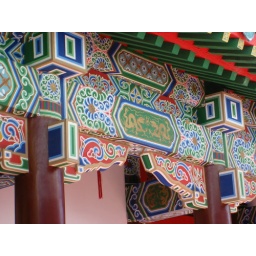
Whilst the outside and roof decoration might not be that extravogant, the timbers and ceilings within the building are still spectacular.